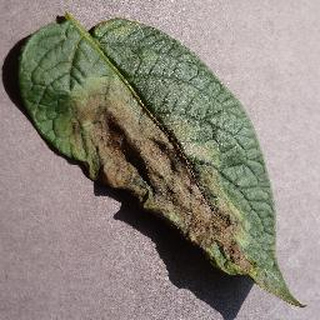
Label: potato_late_blight